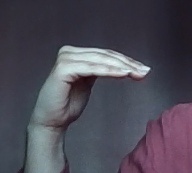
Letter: haa